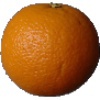
Label: Orange 1